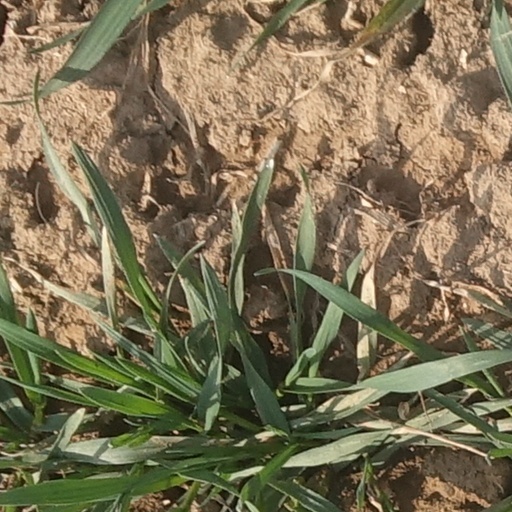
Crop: wheat